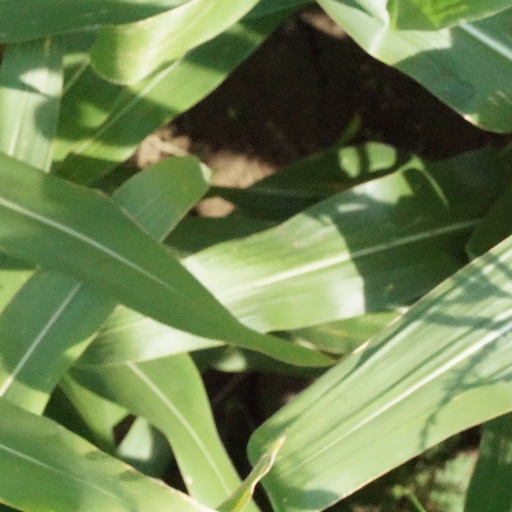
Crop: maize; corn